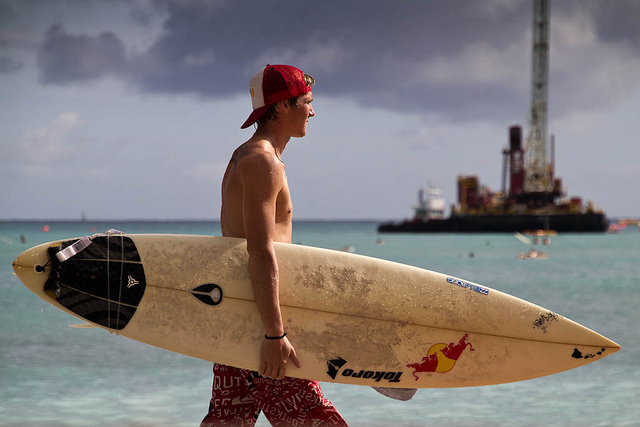
user: Given an image and a question. Answer the question in a short answer. Question: What is the purpose of the vessel that is floating in the ocean? Short Answer:
assistant: drill for oil